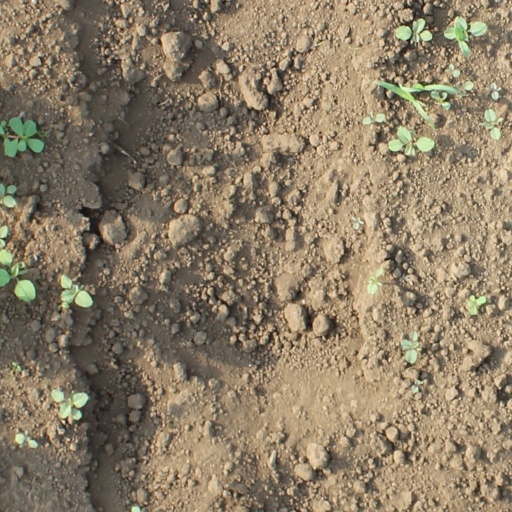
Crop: soybean